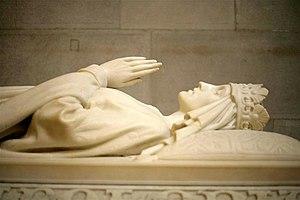
Hedwige Iʳᵉ de Pologne, née à Buda le 15 février 1372, morte à Cracovie le 17 juillet 1399, a régné sur la Pologne de 1384 à 1399.